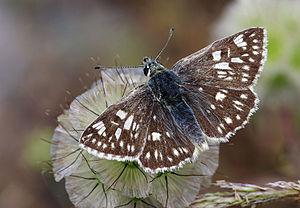
L’Hespérie carroyée est une espèce de lépidoptères qui appartient à la famille des Hesperiidae, à la sous-famille des Pyrginae et au genre Muschampia.
Le genre Muschampia regroupe des lépidoptères de la famille des Hesperiidae et de la sous-famille des Pyrginae qui résident en Asie, en Afrique du Nord et dans le sud de l'Europe.